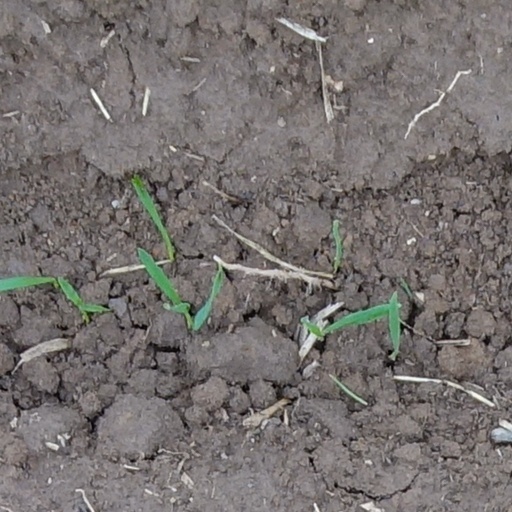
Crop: wheat